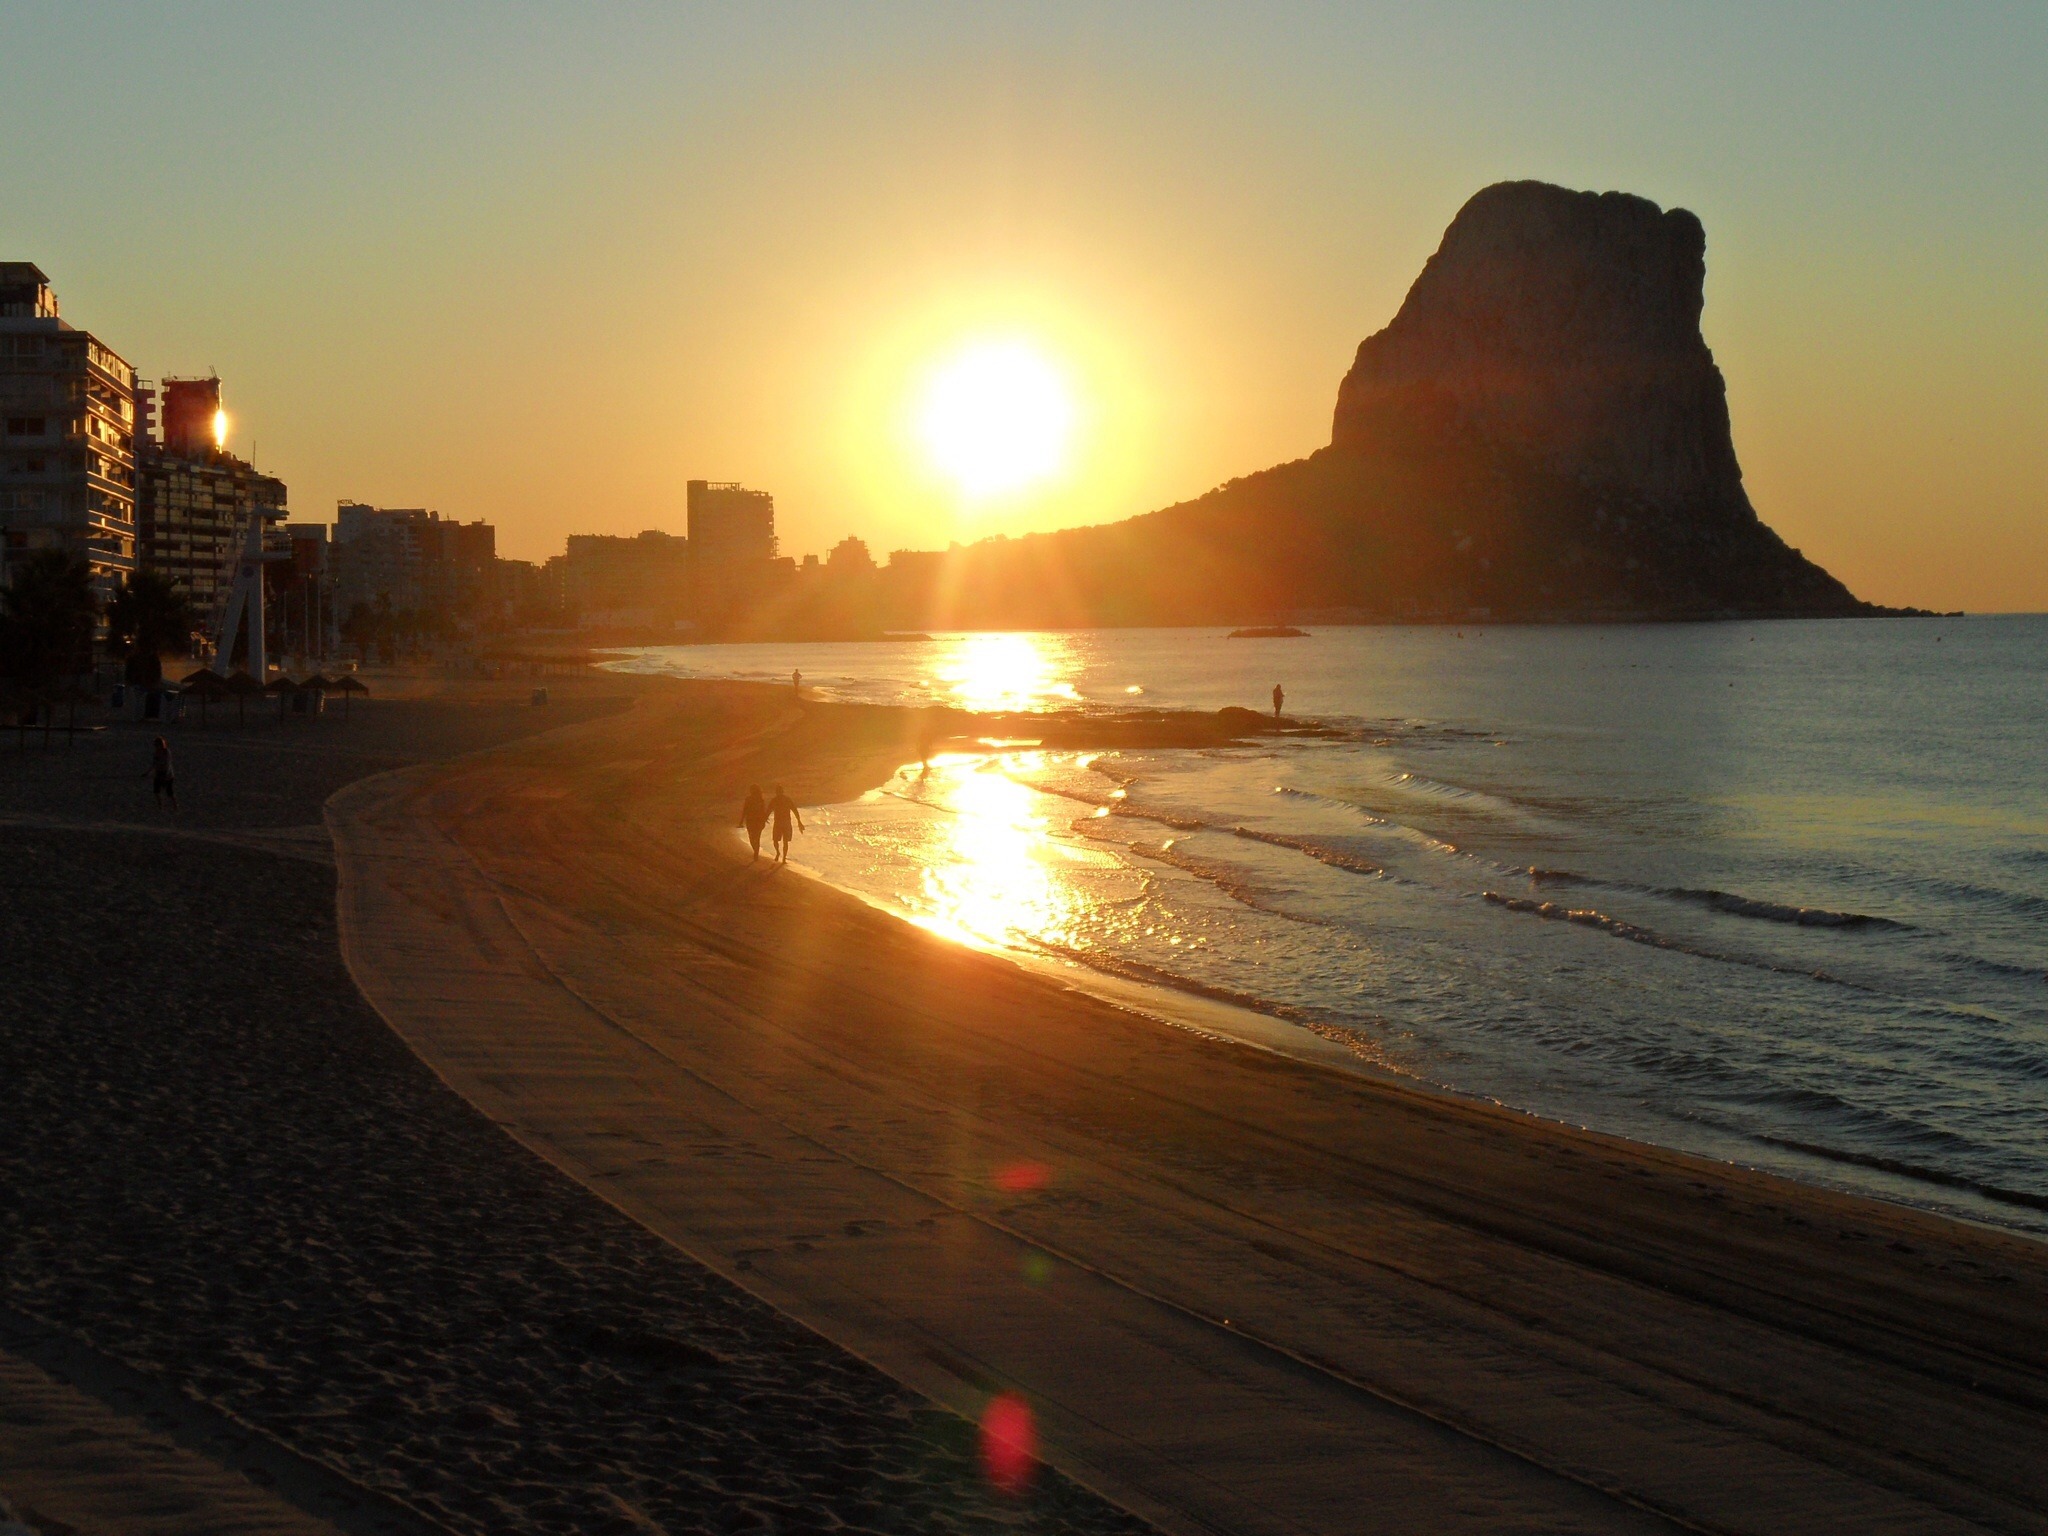
beach, sea, coast, water, ocean, horizon, sun, sunrise, sunset, sunlight, morning, wave, dawn, dusk, evening, holiday, bay, cape, afterglow